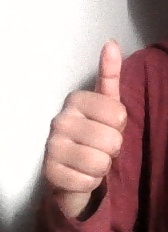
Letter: aleff